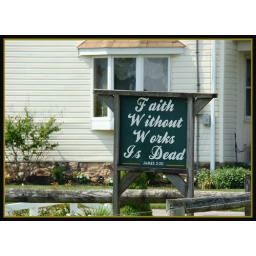
This poinant sign was found on the side of the road near an Amish Farm in Lancaster County, PA.